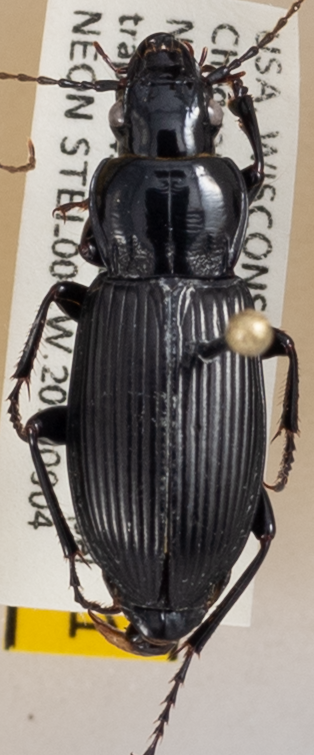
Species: Pterostichus melanarius melanarius
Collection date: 2018-09-04
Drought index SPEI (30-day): -0.106
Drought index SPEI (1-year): -0.344
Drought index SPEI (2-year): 1.706